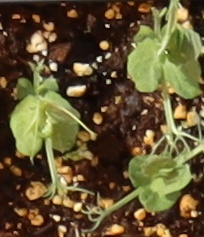
Label: Field Pea